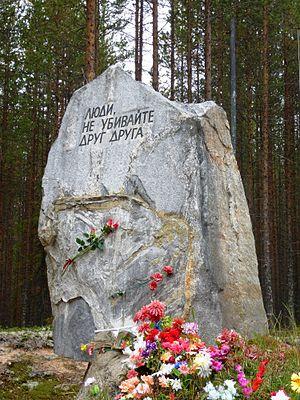
Sandarmokh est un massif forestier situé en Carélie, à 7 kilomètres de Medvejiegorsk.